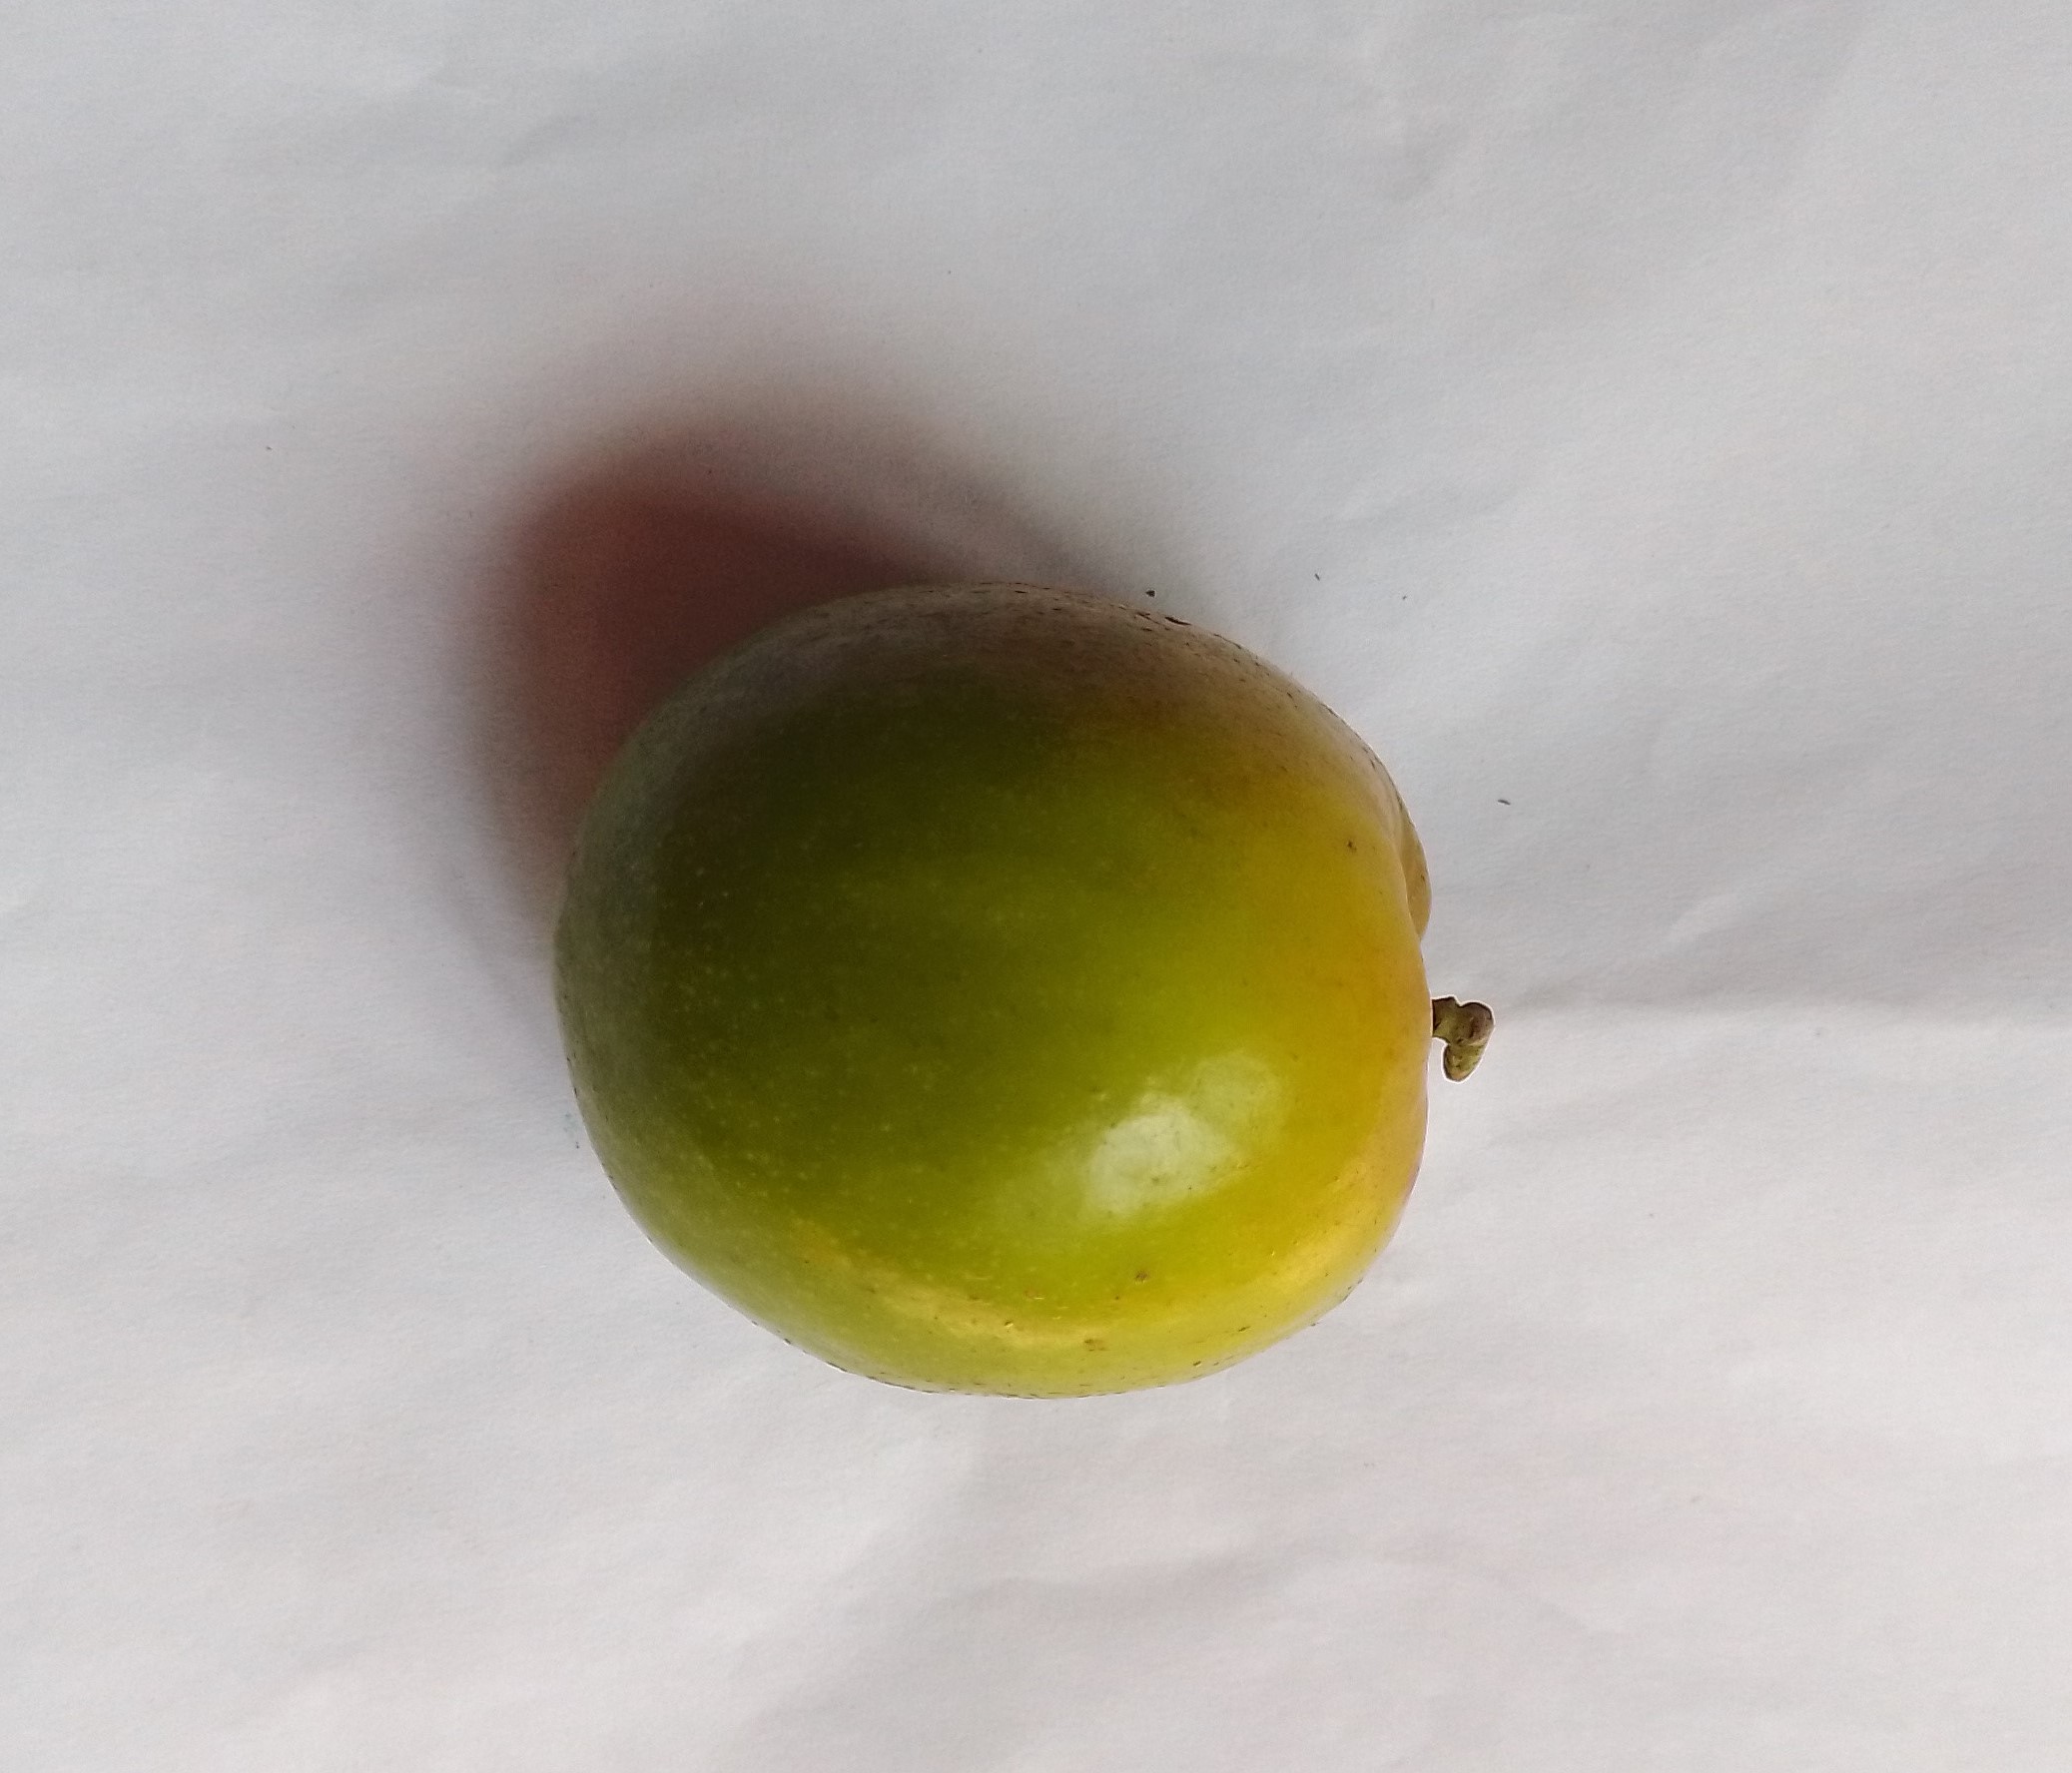
Fruit: jujube
Condition: fresh